Cathedral of St. John the Divine

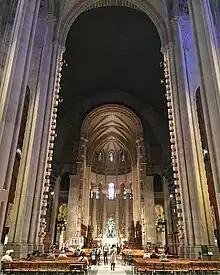
The crossing (dark stone ceiling), viewed from the nave. The apse is in the background.

There are sixteen sub-bays in the nave, eight on each side; the easternmost sub-bays on either side contain doorways. Each of the bays are named after some aspect of humanity. From west to east, the sub-bays along the northern side of the nave are named the Sports, Arts, Crusaders, Education, Lawyers, Ecclesiastical Origins (Anglican), and Historical and Patriotic Societies' (American), and Fatherhood bays. The sub-bays on the southern side are named the All Souls', Missionary, Labor, Press (Communication), Medical, Religious Life (Earth), Armed Forces (Military), and Motherhood bays. Each of the sub-bays contain carved parapets atop their mono-pitched roofs. The sub-bays are used for various exhibits. The iconography of the stained-glass windows in the arcade and clerestory is related to the theme of each respective sub-bay. In each sub-bay, between the lower windows and the clerestory windows, is the triforium level, which contains two west–east corridors with numerous windowless rooms and office spaces.